As the Light Goes Out

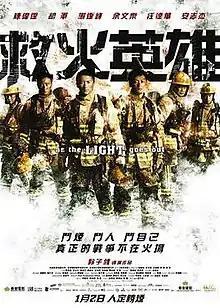
Hong Kong poster

As the Light Goes Out is a 2014 Hong Kong-Chinese disaster film directed by Derek Kwok and starring Nicholas Tse, Shawn Yue, Simon Yam and Hu Jun.